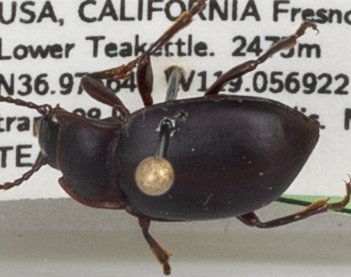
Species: Metrius contractus
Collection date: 2021-06-08
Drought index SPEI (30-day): -1.194
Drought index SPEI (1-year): -2.09
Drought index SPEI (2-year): -2.09